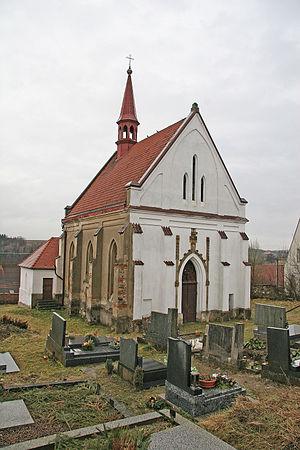
Petrovice II est une commune du district de Kutná Hora, dans la région de Bohême-Centrale, en République tchèque. Sa population s'élevait à 132 habitants en 2020.